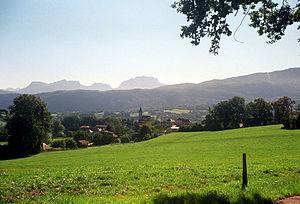
Montagny vu de la route d'Oilly, août 2010. En arrière plan
L'Albanais, ou pays de l'Albanais, est une petite région de la Savoie située entre le lac du Bourget et le lac d'Annecy, aux portes du parc naturel régional des Bauges. Sa principale agglomération est Rumilly.
Montagny-les-Lanches est une commune française située dans le département de la Haute-Savoie, en région Auvergne-Rhône-Alpes.